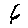
Label: 6